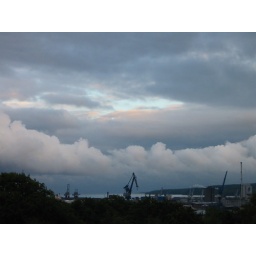
Raine cloud formation over Aarhus habour taken from my apartment window